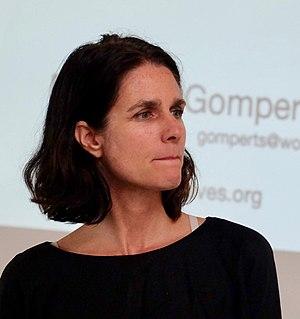
100 Women est une série multi-formats créée en 2013 par la BBC. La série concerne le rôle des femmes au XXIᵉ siècle et inclut des événements à Londres et à Mexico. Après la publication de la liste, l'émission, intitulée BBC's Women Season, est diffusée pendant trois semaines, pendant lesquelles la BBC propose également des rapports en ligne, des débats et des articles sur les femmes. Les femmes du monde entier sont encouragées à participer sur Twitter, en commentant la liste, ainsi que les entretiens et les débats qui suivent sa publication. Une nouvelle liste de lauréates est publiée chaque année depuis 2013.
Rebecca Gomperts, née le 29 juillet 1966 à Paramaribo au Suriname, est une médecin néerlandaise, fondatrice de l'ONG Women on Waves apportant des services de santé sur la reproduction et en particulier des services d'avortement aux femmes vivant dans des pays où ce dernier est illégal.
Women on Waves est une association néerlandaise pro-choix créée en 1999 par le docteur Rebecca Gomperts, avec pour objectif d'apporter des services de santé autour de la procréation, en particulier des services d'avortement non chirurgicaux, aux femmes originaires de pays possédant des lois restrictives de l'avortement. WOW donne aussi des conseils sur la contraception. Parmi les membres, se trouvent des avocats, des médecins, des artistes, des écrivains afin d'informer les femmes et les hommes sur les moyens évitant de recourir à un avortement, notamment par l'utilisation du mifépristone.